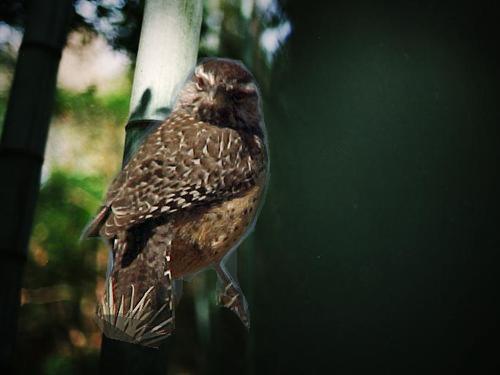
Bird species: Cactus_Wren
Bird type: landbird
Background: land